Loreta (Prague)

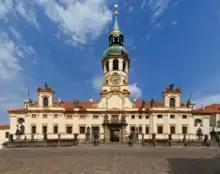
Loreta Monastery Exterior View. Photo by Richard Finkelstein

Loreta is a pilgrimage destination in Hradčany, a district of Prague, Czech Republic. It consists of a cloister, the church of the Lord’s Birth, the "Santa Casa" and a clock tower with a famous chime.